Fiber festival

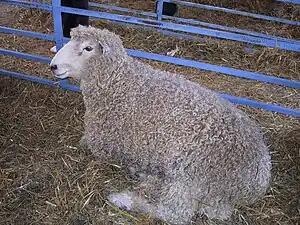
Ewe on display at the Maryland Sheep and Wool Festival

Fiber festivals bring together producers and vendors of mostly animal fibers, such as wool, qiviut, camelid, mohair, and angora. Other fibers include silk, linen, and some synthetic fibers. The festival caters to knitters, spinners, felters, crocheters, and dyers in the United States. Attendees learn and see different materials, techniques, and patterns. Fiber festivals also provide a meeting place for people who otherwise know one another only from Internet lists and blogs.